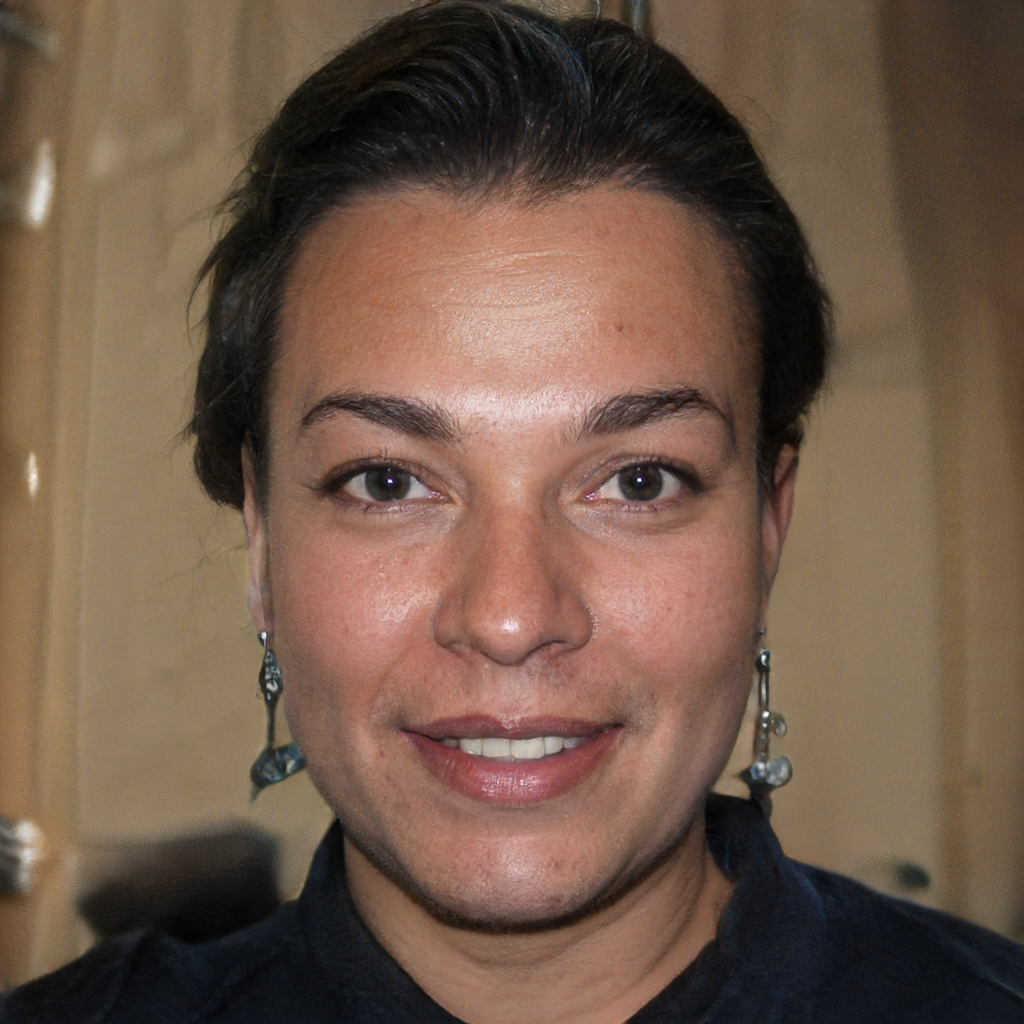
Label: Colored